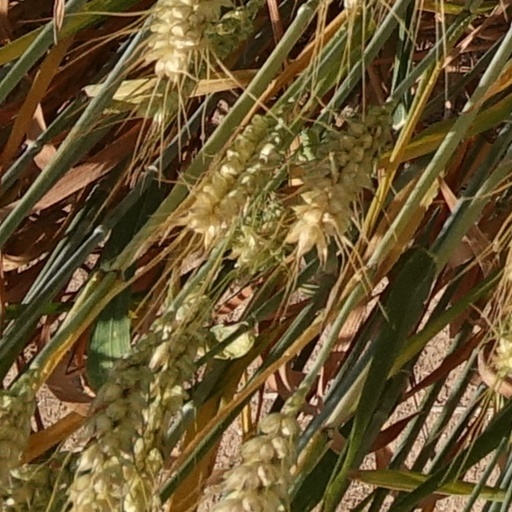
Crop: wheat